Chiapas

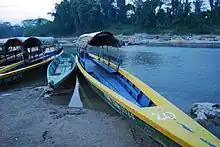
Boats at the docks of Frontera Corozal, which mostly serves the nearby Yaxchilan archeological site

The best preserved portion of the Lacandon is within the Montes Azules Biosphere Reserve. It is centered on what was a commercial logging grant by the Porfirio Díaz government, which the government later nationalized. However, this nationalization and conversion into a reserve has made it one of the most contested lands in Chiapas, with the already existing ejidos and other settlements within the park along with new arrivals squatting on the land.